Atul Khare

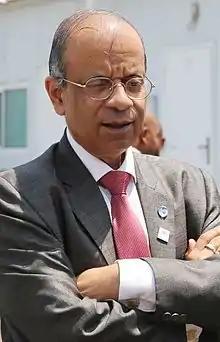
Atul Khare in 2016.

Atul Khare (born in 1959) is a career international diplomat and civil servant who currently serves as Under-Secretary-General of the United Nations in UN Department of Operational Support and previously as Under Secretary General in United Nations Department of Field Support and Assistant Secretary General for UN Peacekeeping Operations.